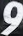
Number: 9